Gough Street

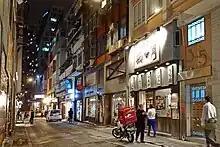
Gough Street

Gough Street is a street on Sheung Wan, Hong Kong, just north of the Soho area of Central. It is connected to Shing Wong Street to the west and Aberdeen Street to the east. The street is informally referred to as "NoHo", north of Hollywood Road.